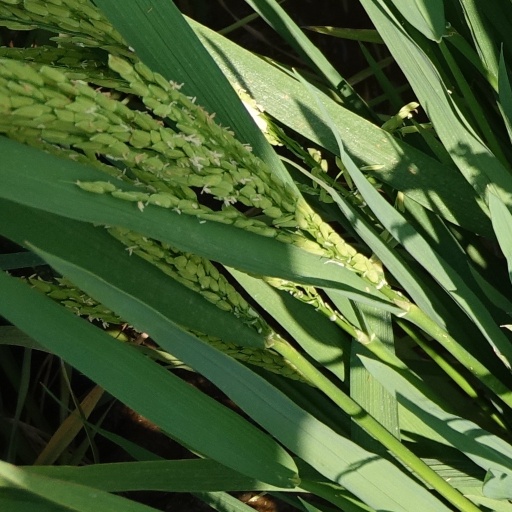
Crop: rice